The Yellow Rose

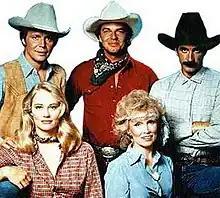

The Yellow Rose is an American soap opera television series that was broadcast on NBC from October 2, 1983, until May 12, 1984. The series was produced by Paul Freeman and was at least partly inspired by the more coltish elements of the soap opera "Dallas", and dealt with the intrigues of the Texas-based Champion family who owned a 200,000-acre cattle and oil ranch called "The Yellow Rose".